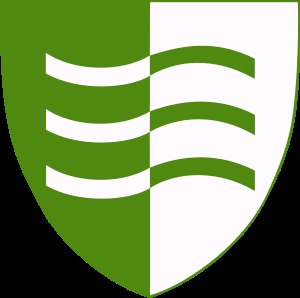
Lejre Kommune
Kommunevåben
Lejre Kommune er en kommune i Region Sjælland, der opstod ved Kommunalreformen i 2007 ved en sammenlægning af Bramsnæs, Hvalsø og Lejre kommuner. Allerede den 15. november 2005 blev kommunalbestyrelsen valgt.